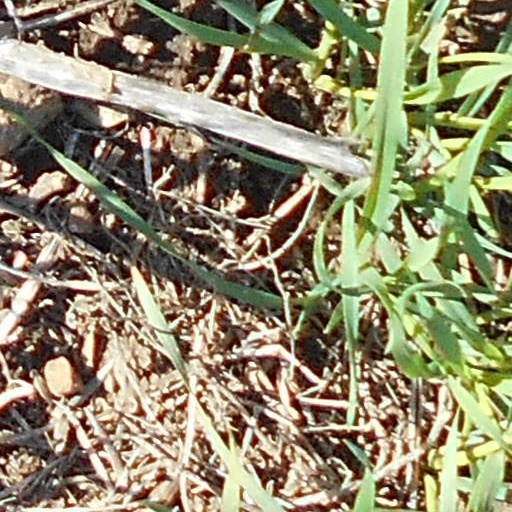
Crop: wheat